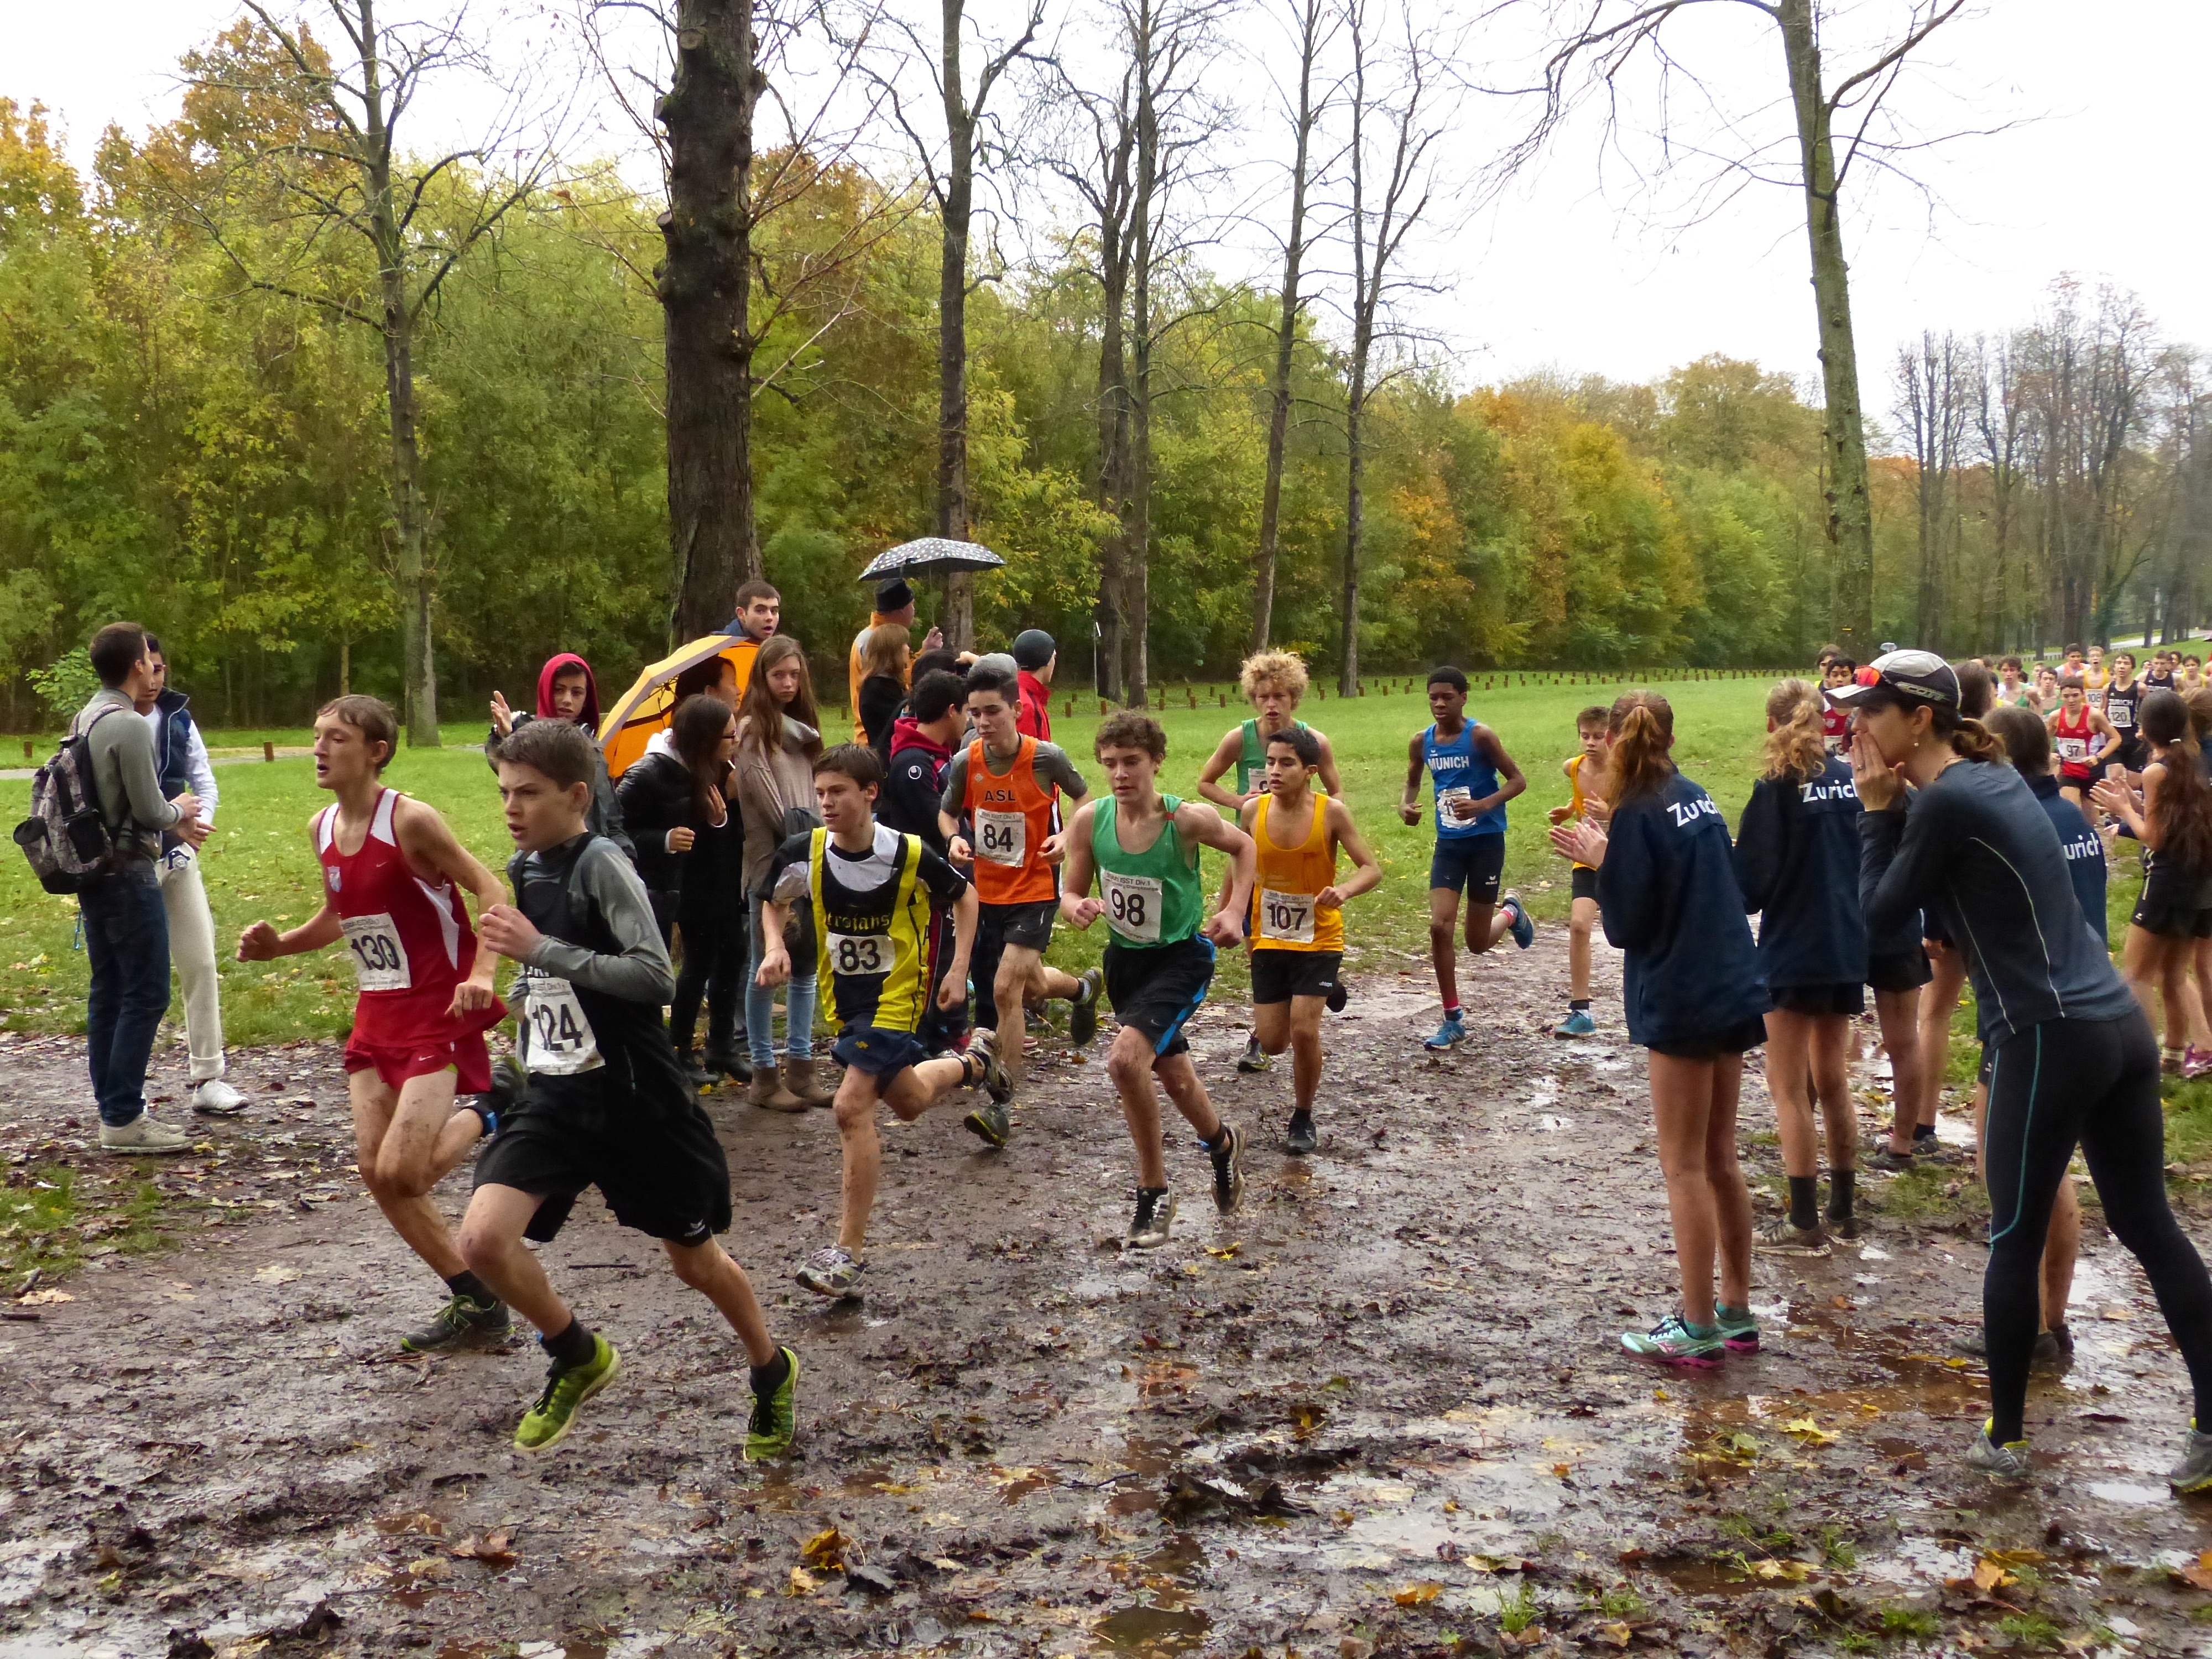
person, trail, running, run, paris, country, recreation, france, high, mud, cross, race, international, girls, sports, boys, school, runners, championship, endurance, junior, highschool, varsity, athletics, isst, tournament, xc, schools, parcdestcloud, physical exercise, outdoor recreation, human action, endurance sports, ultramarathon, duathlon, long distance running, cross country running